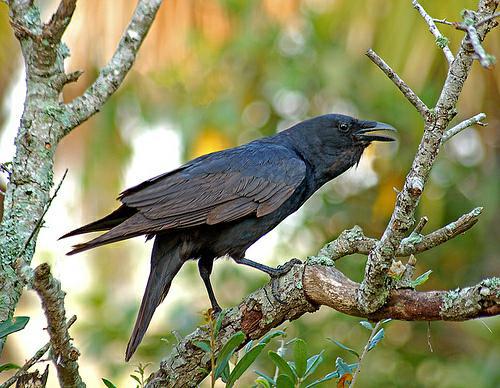
A photo of a fish crow